Public Service Building (Portland, Oregon)

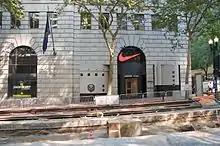
The Niketown store in 2007, during light-rail construction on the transit mall. The store moved to another location in 2011.

The first Nike retail store to be opened anywhere was located in the ground floor of the Public Service Building, at the corner of 6th and Salmon. Known as Niketown, a name later used for additional Nike stores in other major cities, it opened in November 1990. It closed at this location 21 years later, in October 2011, moving to a different location in downtown Portland.